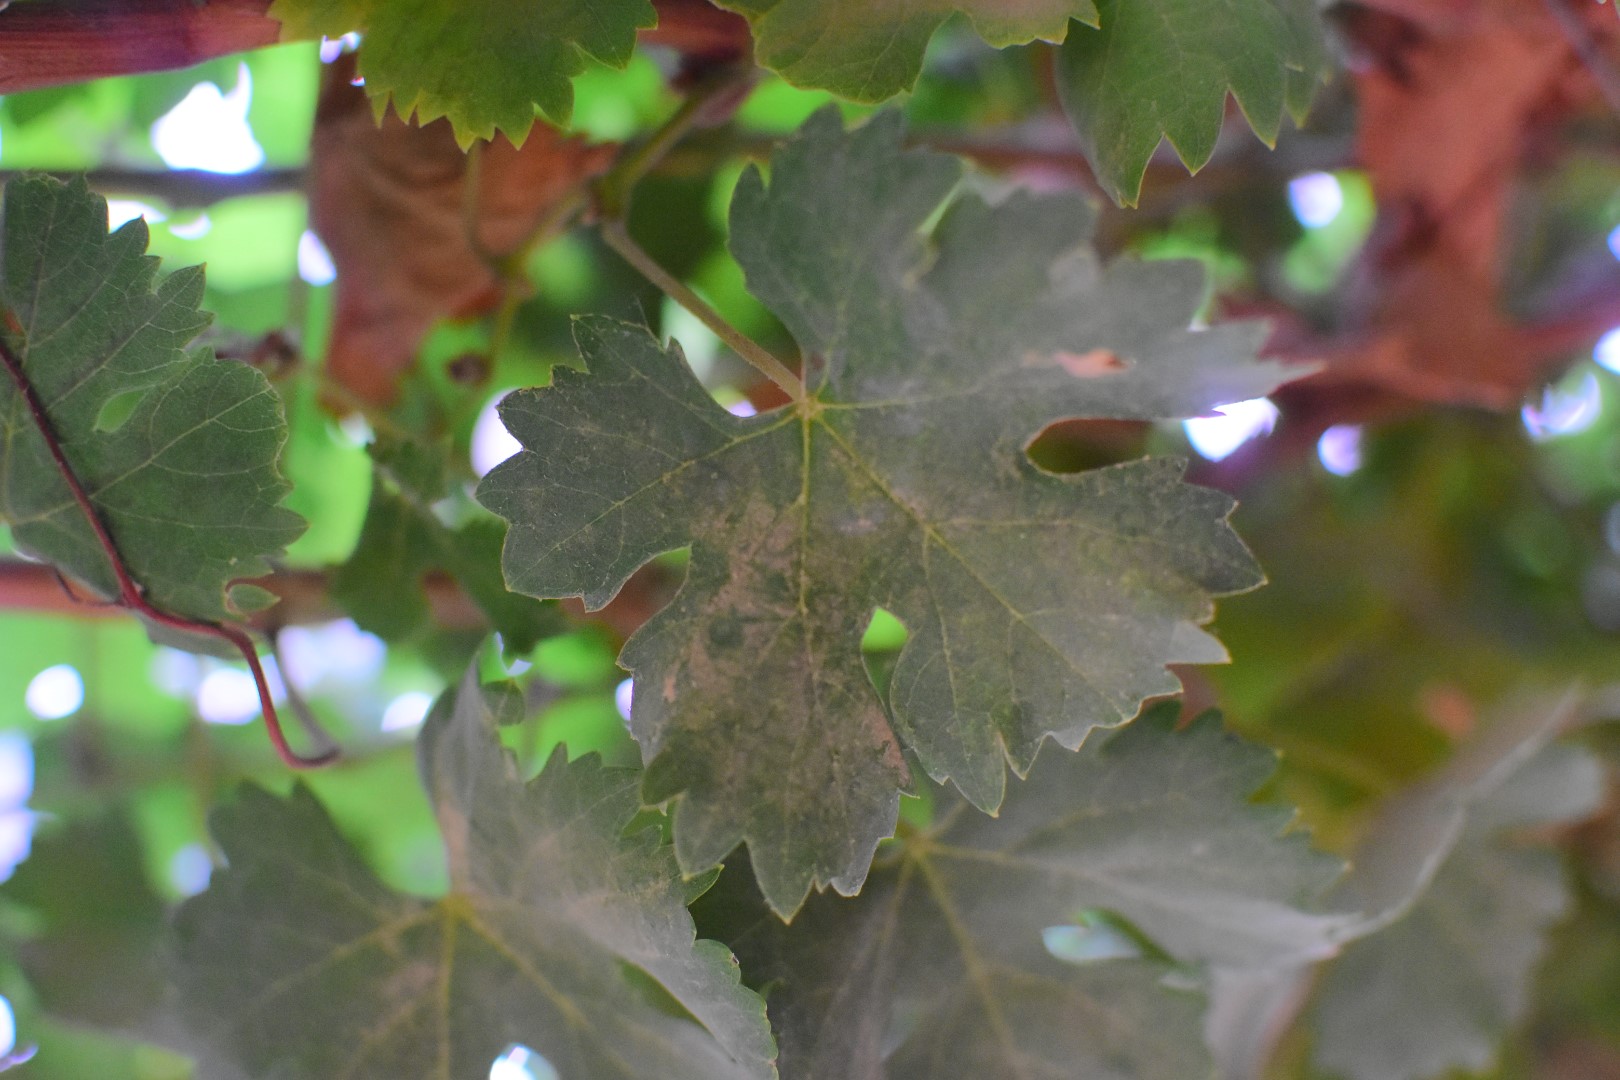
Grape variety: Aswud Balad